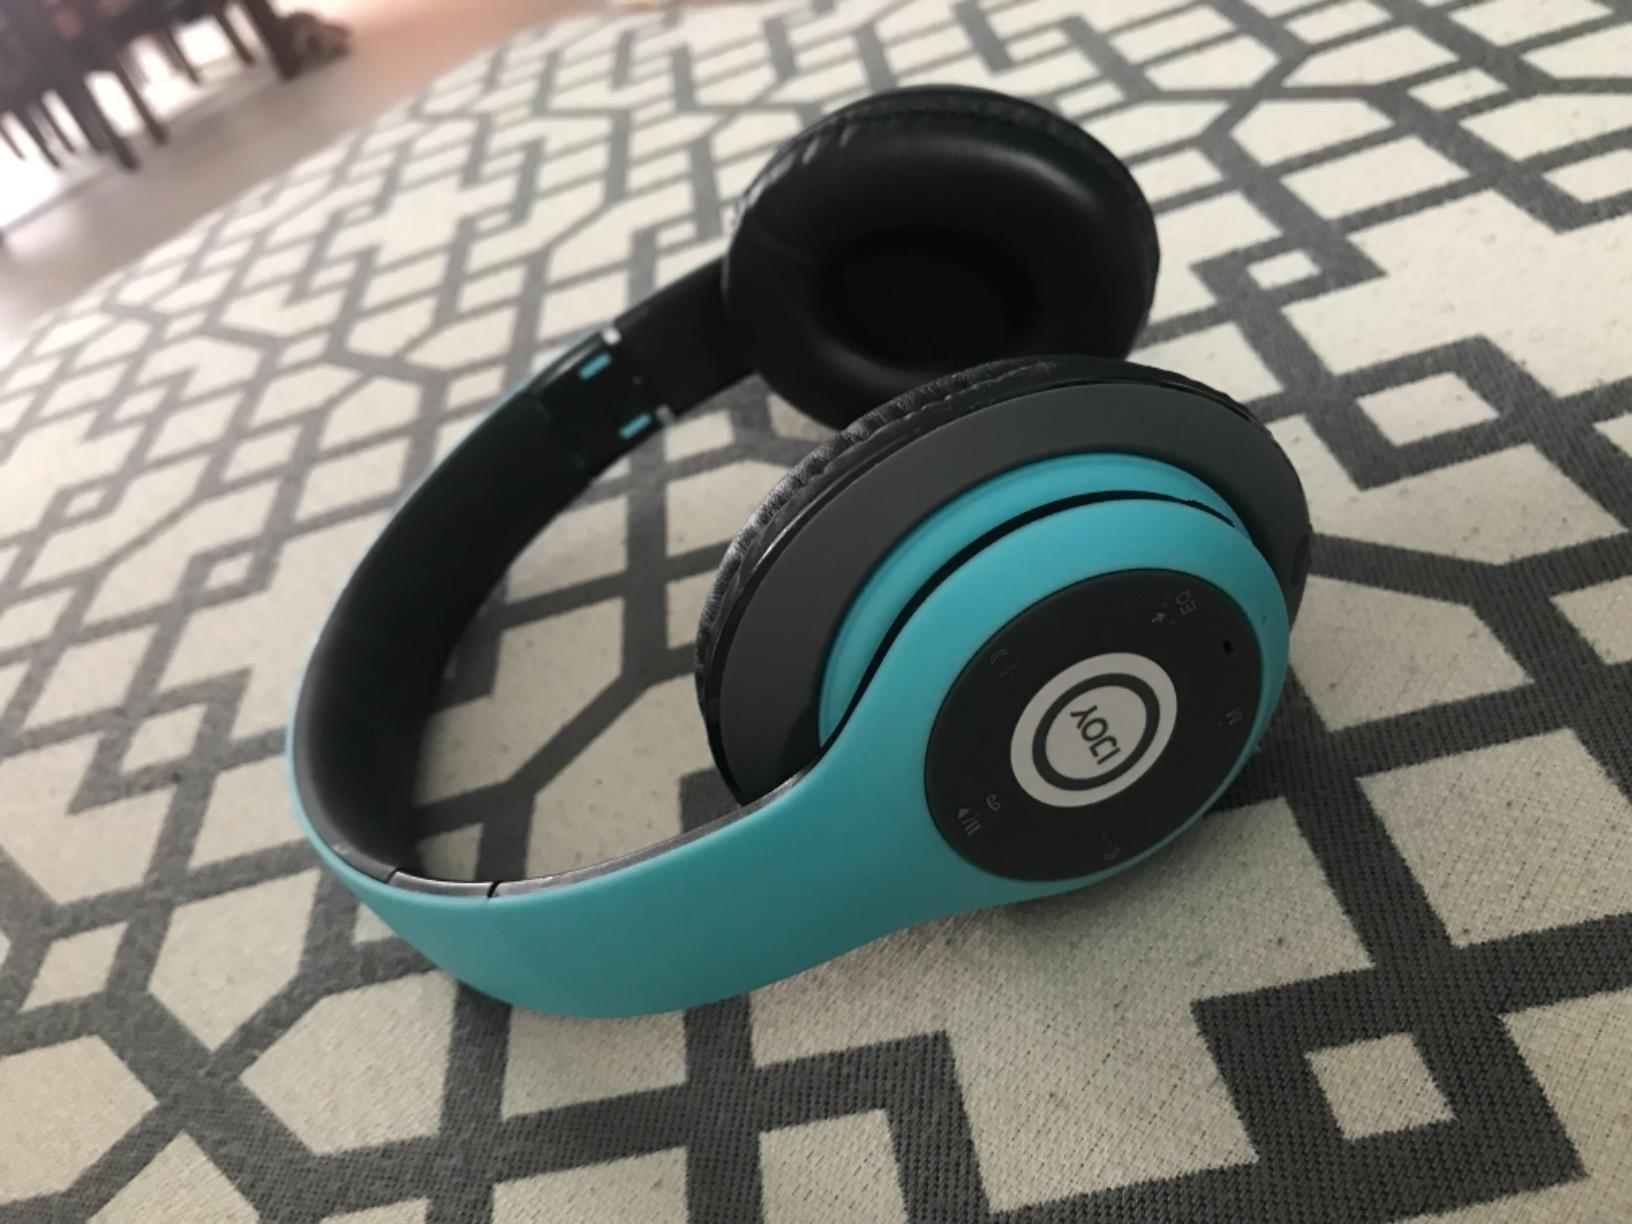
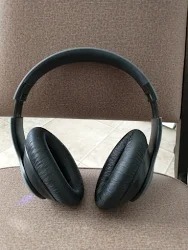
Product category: headphones
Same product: no